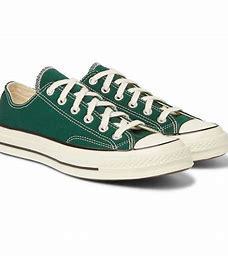
Brand: Converse
Model: Chuck 70 Canvas